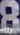
Number: 8